Tergum

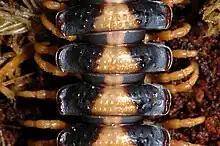
Tergites (with lateral paranota) of a polydesmid millipede

A tergum (Latin for "the back"; : terga, associated adjective tergal) is the dorsal ('upper') portion of an arthropod segment other than the head. The anterior edge is called the 'base' and posterior edge is called the 'apex' or 'margin'. A given tergum may be divided into hardened plates or sclerites commonly referred to as tergites.